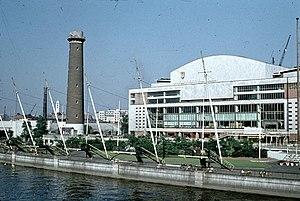
Le Royal Festival Hall est une salle de concert faisant partie du multicomplexe musical et culturel de Southbank Centre à Londres au Royaume-Uni. Le projet architectural a été réalisé à partir de 1948 et fut inauguré le 3 mai 1951, dans le cadre du Festival of Britain.